Consular missions in Macau

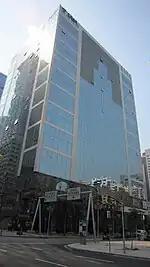
Dynasty Plaza building houses the Taipei Economic and Cultural Office in Macau.

The Taipei Economic and Cultural Office, known as the Taipei Trade and Tourism Office in Macau between 1989 and 1999 and the Taipei Economic and Cultural Center in Macau between 1999 and 2011, is a "de facto" mission of the Republic of China in Macau.